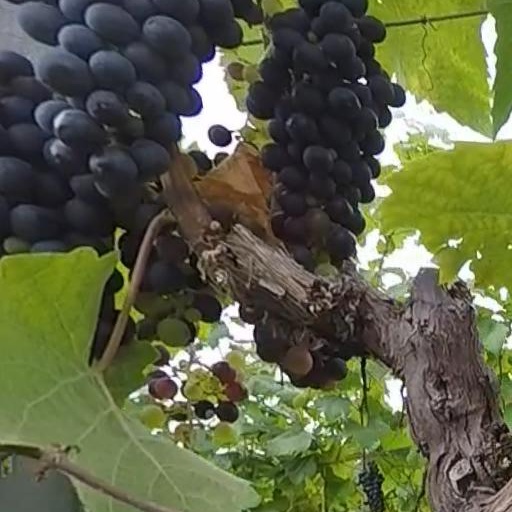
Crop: grape